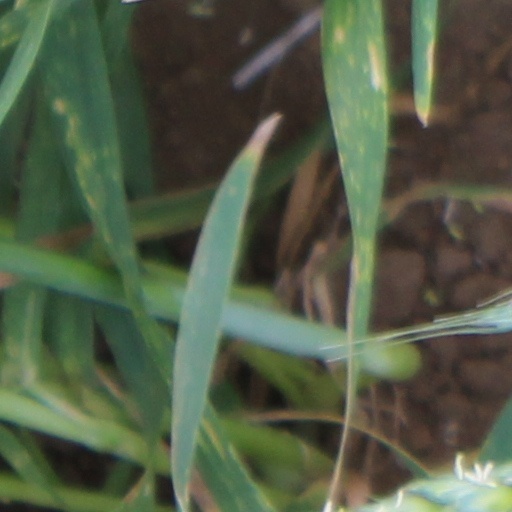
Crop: wheat